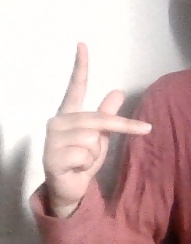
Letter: dha